Besiki

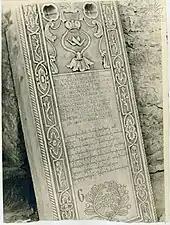
Gravestone of Besiki in Romania.

Due to Besiki’s turbulent life and permanent travels abroad, many of his manuscripts were irretrievably lost. He died unpublished, but hundreds of manuscript copies circulated for decades after his death; the titles and notes to many poems may be inventions of amateur copyists.